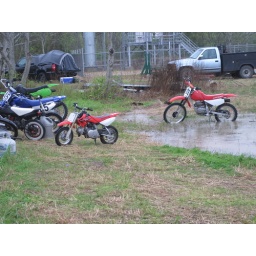
bike in water